Edificio Avenida Central

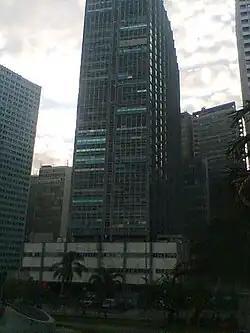
(2008)

Edificio Avenida Central is an office skyscraper located on Avenida Rio Branco in the Centro neighbourhood of Rio de Janeiro, Brazil. It stands at a height of 110 metres and has 34 floors. It was completed in 1961 in the International style of architecture, which was the dominant architectural style at the time of the building's construction.